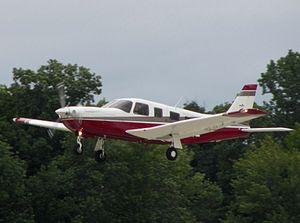
John Fitzgerald Kennedy, Jr., parfois désigné JFK Jr., surnommé John-John, né le 25 novembre 1960 à Washington, D.C. et mort le 16 juillet 1999 dans un accident d'avion au large de Martha's Vineyard dans le Massachusetts, est une personnalité américaine, avocat, journaliste et créateur du magazine George. Il est surtout connu pour être le fils de John Fitzgerald Kennedy, 35ᵉ président des États-Unis, et de Jacqueline Kennedy-Onassis.
L'accident de l'avion de John F. Kennedy Jr. est un accident d'avion qui s'est produit dans la soirée du 16 juillet 1999. John Fitzgerald Kennedy Jr., fils de John Fitzgerald Kennedy, 35ᵉ président des États-Unis, est décédé lorsque son avion s'est écrasé dans l'océan Atlantique, au large de Martha's Vineyard, dans le Massachusetts. La femme de John Kennedy Jr., Carolyn Bessette, et sa belle-sœur, Lauren Bessette, étaient également à bord et sont décédées. Le monomoteur Piper Saratoga avait quitté l'aéroport du comté d'Essex, dans le New Jersey, et devait longer la côte du Connecticut puis traverser Rhode Island jusqu'à l'aéroport de Martha's Vineyard.